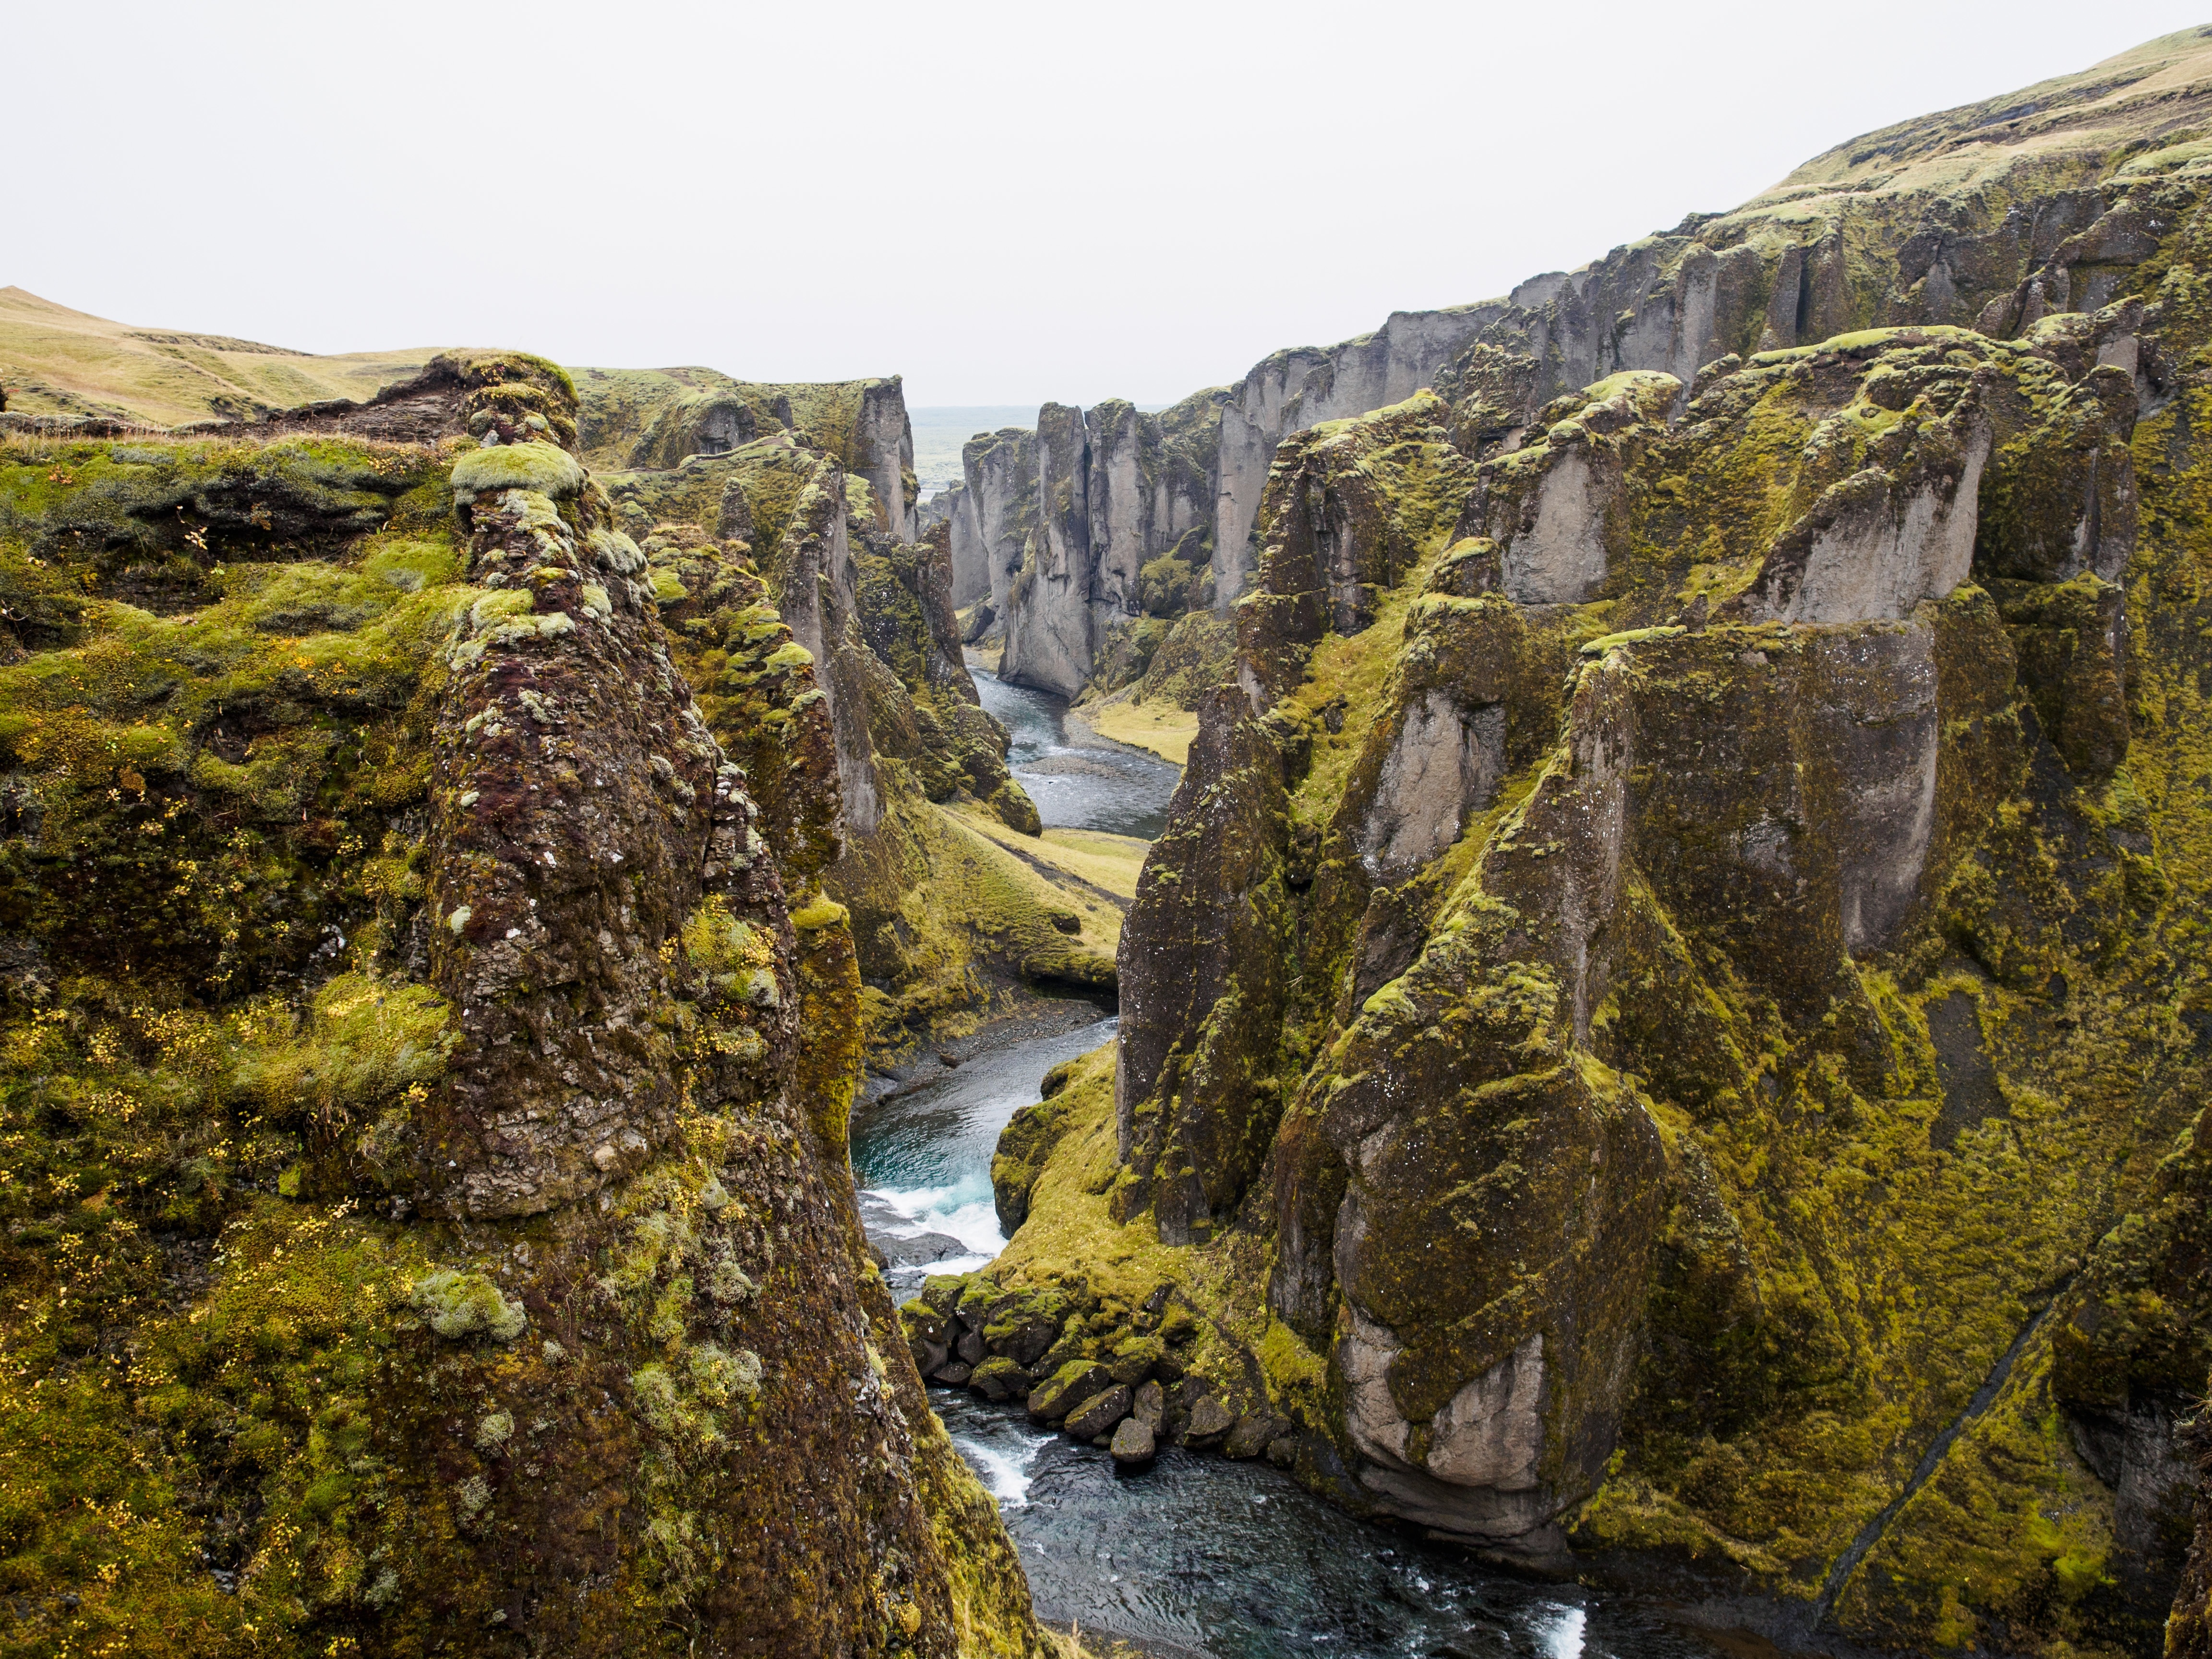
landscape, coast, water, nature, grass, rock, waterfall, wilderness, mountain, lake, river, valley, mountain range, cliff, stream, autumn, crack, iceland, canyon, terrain, national park, rocks, outdoors, geology, mountains, cliffs, ravine, icelandic, geological, water feature, fissure, rift, landform, tectonic, thingvellir, tectonic plates, plate tectonics